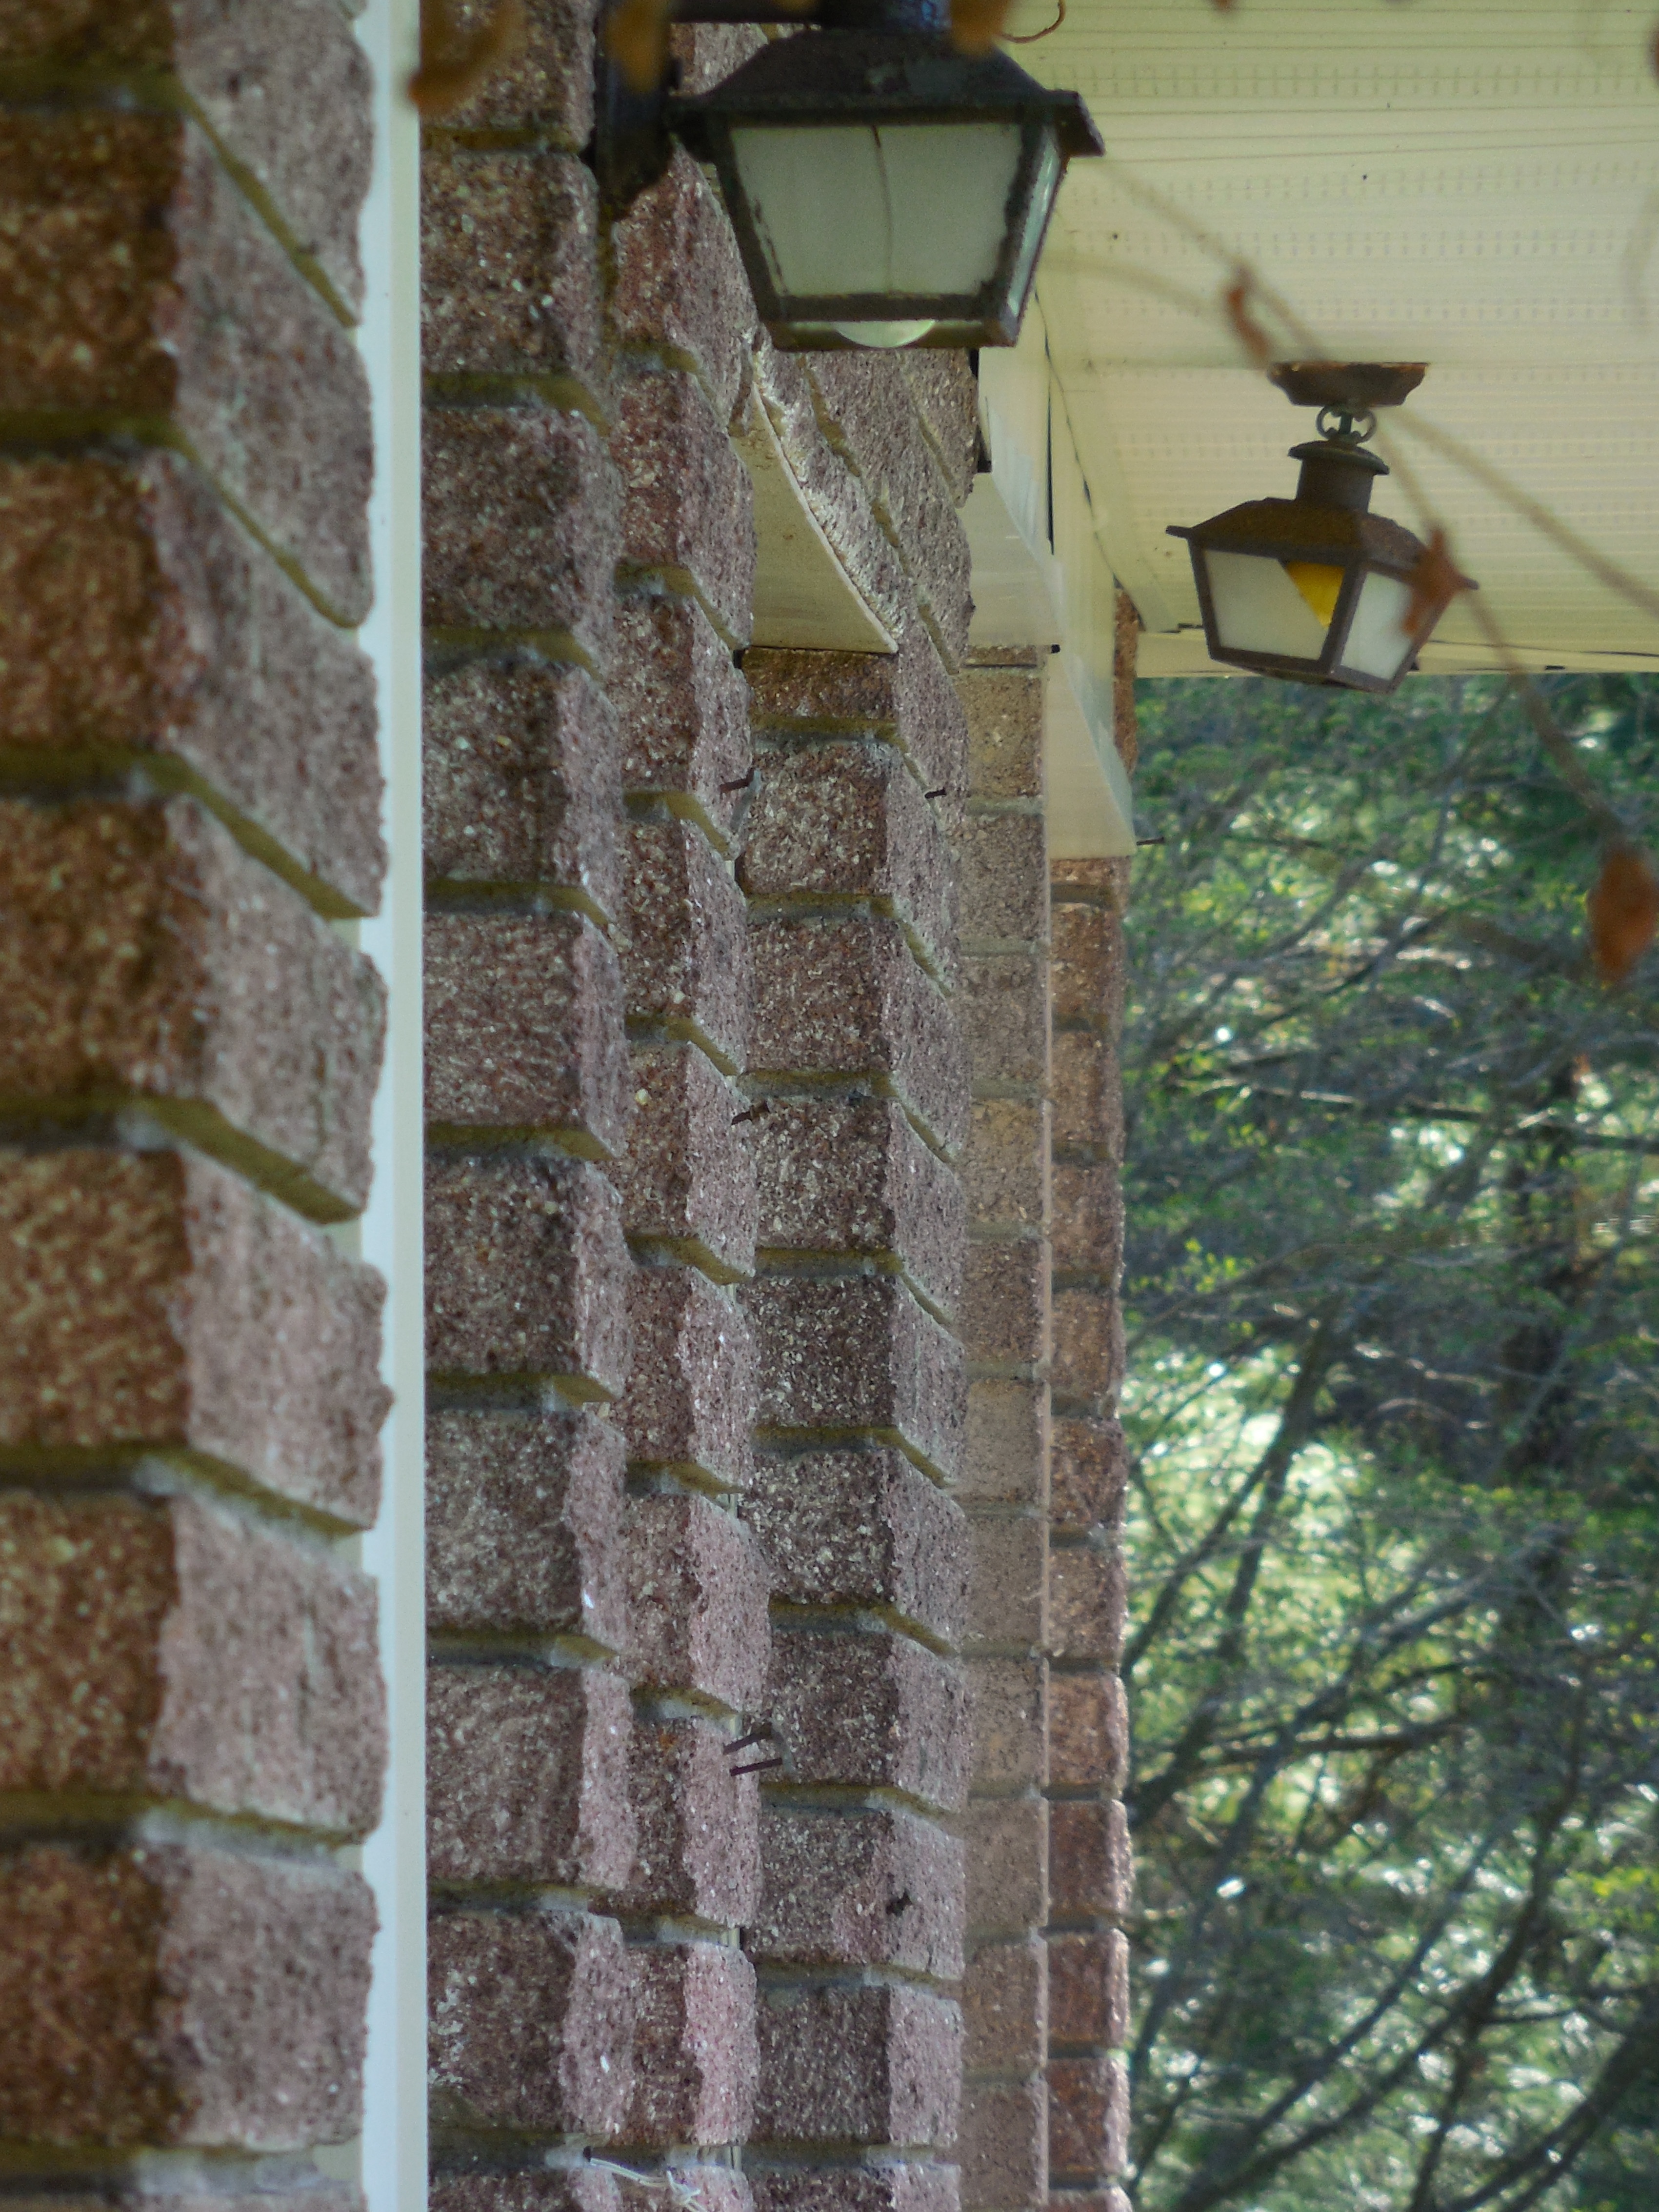
light, architecture, structure, wood, house, window, building, home, wall, construction, pattern, column, brick, lighting, material, concrete, interior design, block, design, cement, brickwork, man made object, outdoor structure